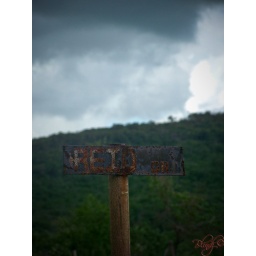
An old road sign technically in the middle of no-where